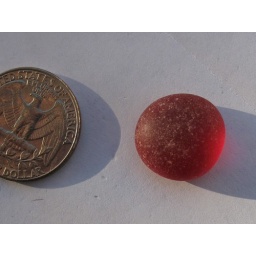
Same piece of beach glass as before, in sunlight.